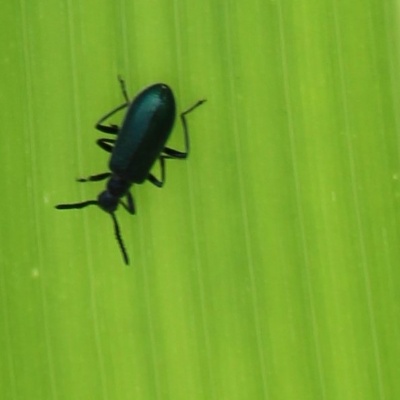
Crop: Maize
Condition: leaf beetle